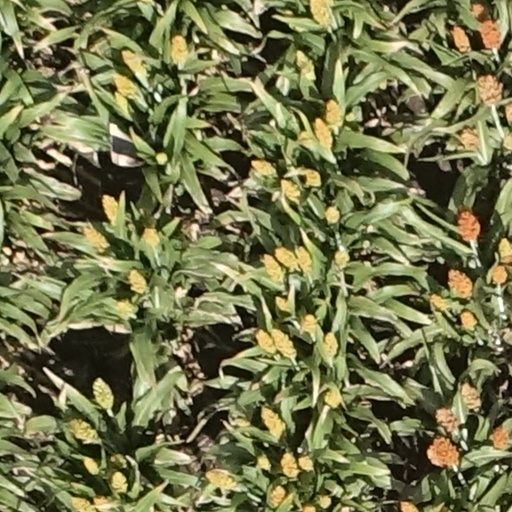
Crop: sorghum